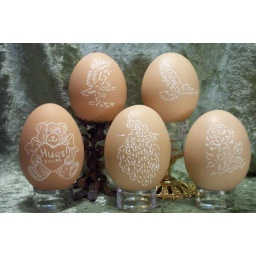
Assorted carved brown chicken eggs using patterns by Gary LeMaster, &amp;quot;The Eggshell Sculptor&amp;quot;